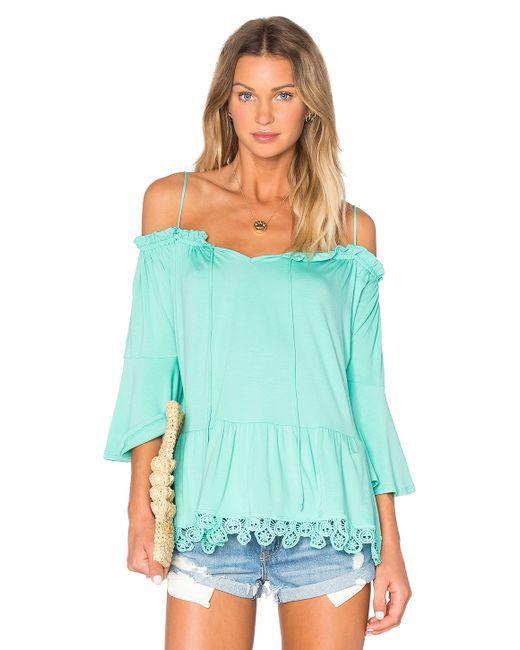
Langarm-Aqua-Bluse für Freizeitkleidung